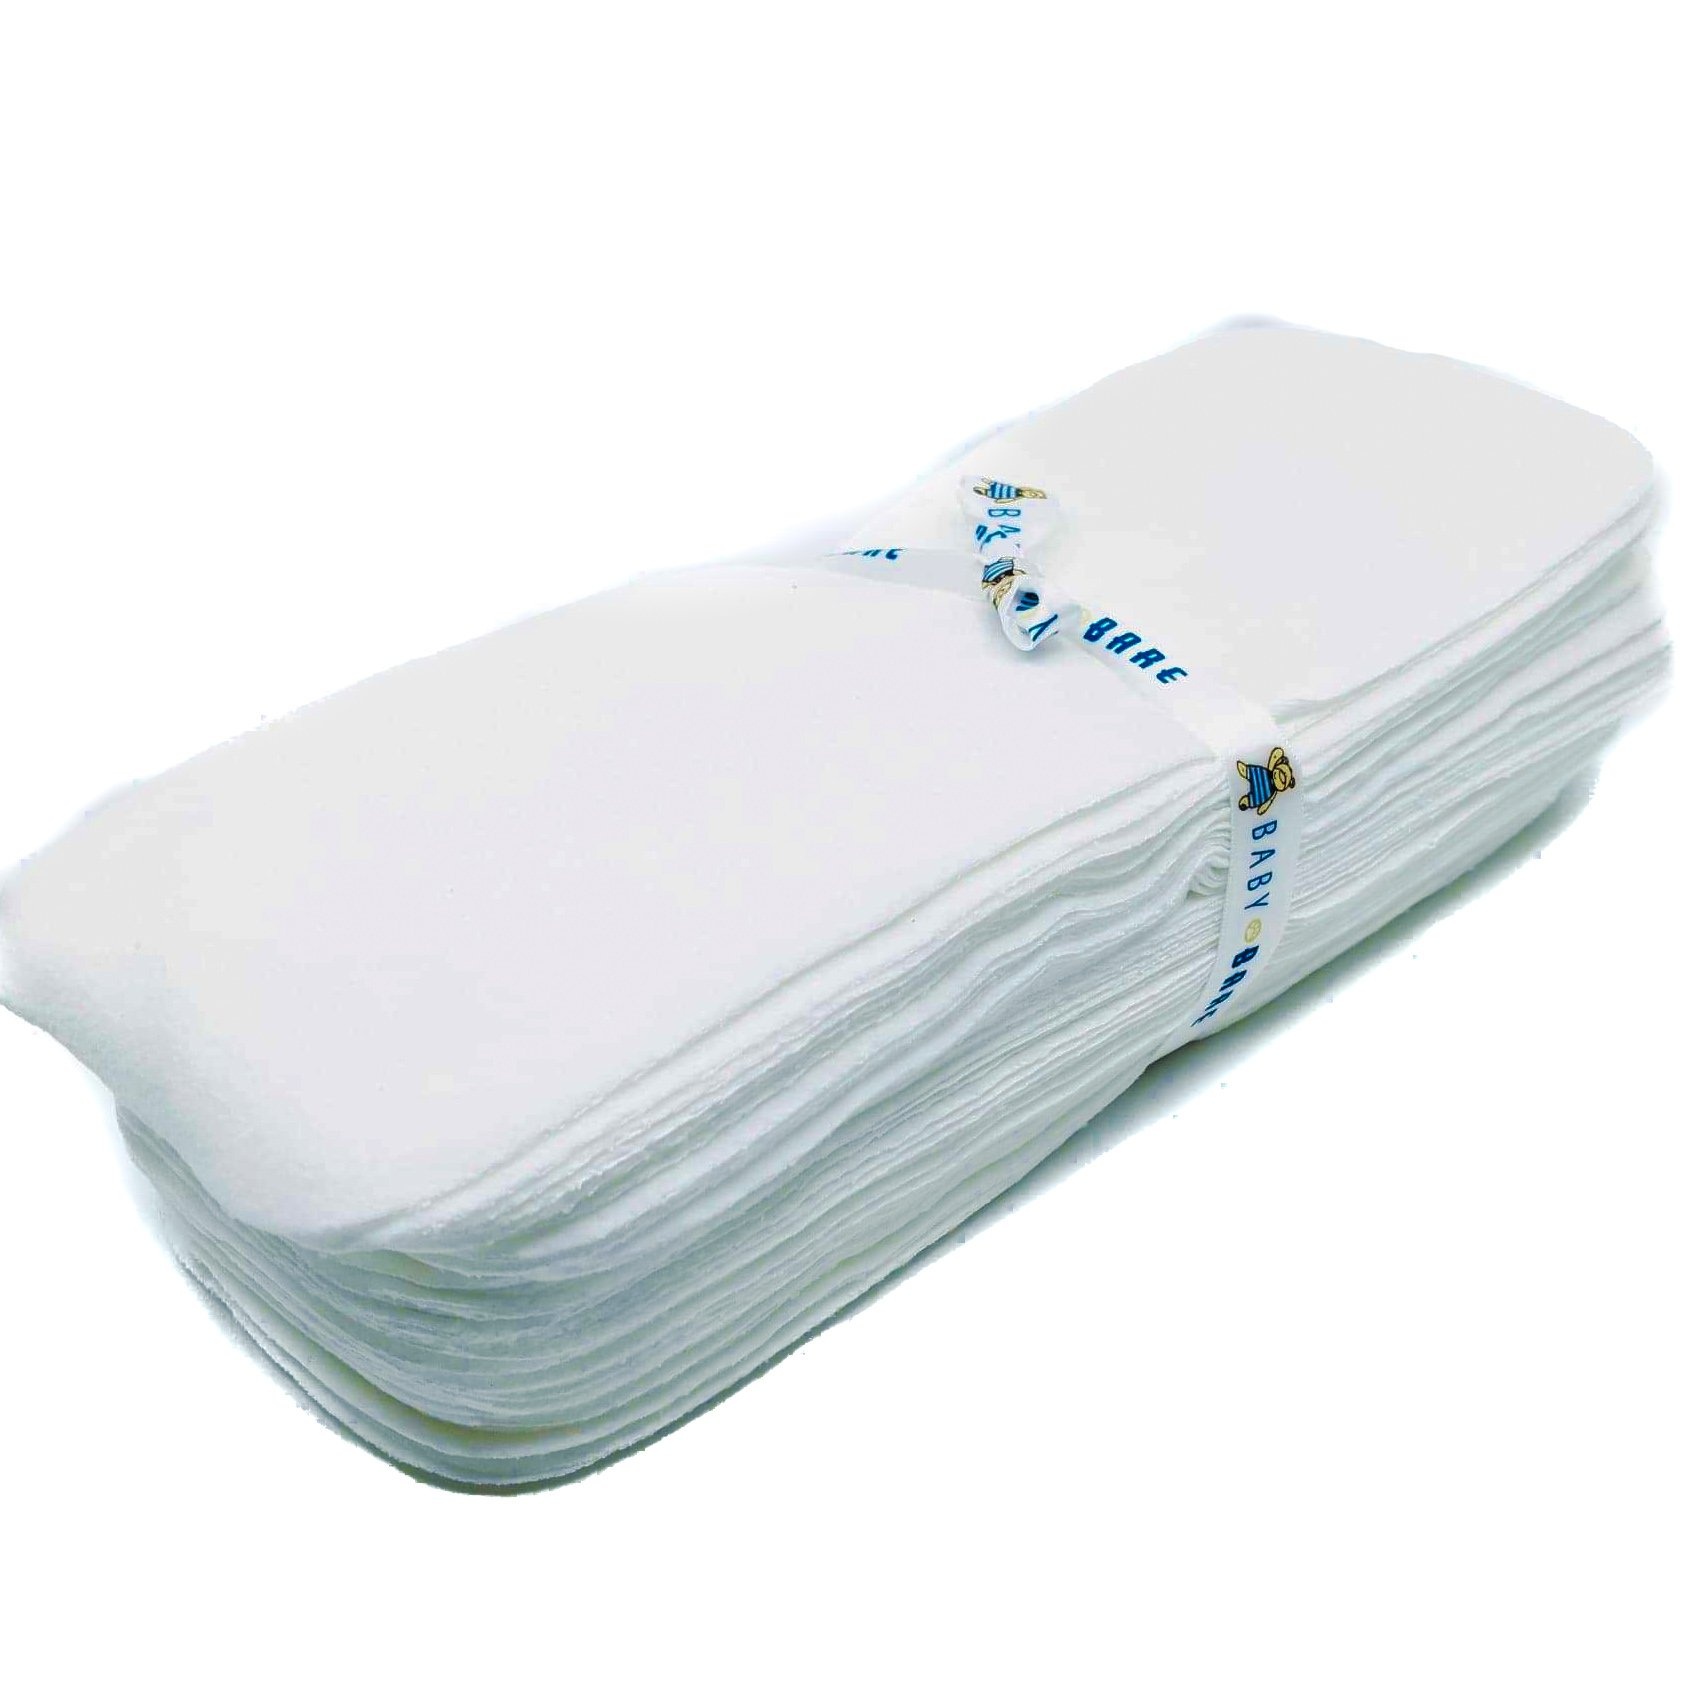
Microfleece Liners
Microfleece nappy liners helps babies feel dry when used on top inserts made of natural fibres like bamboo, cotton and hemp. Great for babies who are particularly sensitive to wetness or gets redness from disposable nappy liners. These liners make it easier to deal with soiling as you can remove the liner and the mess and plop the poo into the toilet. Do not flush the liners! These liners protect your nappy from stains and is a great alternative to flushable/single use liners as they can be washed and reused. How to use: Empty solid waste into the toilet, rinse (dunk & swish or use a scrubber brush if particularly sticky), then pop the liner into your wash with your inserts & covers. Once dry, simply lay over the top of your inserts before putting a nappy on your baby. Size: 12cm ×32cm Material: 100% polyester. Recommend amount is 20-30 for full time use. They dry within a hour or two if air dried and can also be tumble dried.
Brand: Baby Bare
Category: Baby & Toddler > Diapering > Diaper Liners > Cloth Diaper Liners